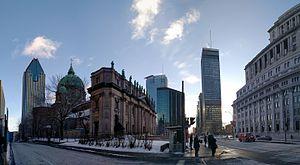
Basilique-cathédrale Marie-Reine-du-Monde de Montréal, vue de la rue.
La basilique-cathédrale Marie-Reine-du-Monde-et-Saint-Jacques-le-Majeur est le siège de l’archidiocèse de Montréal. C’est la quatrième plus grande église du Québec après l’oratoire Saint-Joseph, la basilique Notre-Dame et la basilique Sainte-Anne-de-Beaupré. Elle est située au centre-ville de Montréal, dans l’arrondissement Ville-Marie, au 1085, rue de la Cathédrale, à l’angle du boulevard René-Lévesque.
Le 1000 De La Gauchetière est le plus haut gratte-ciel de Montréal. Il mesure 205 mètres, la hauteur maximale permise par la Ville de Montréal et possède 51 étages. Il fut terminé en 1992. Il est aussi connu pour son atrium où l'on retrouve une patinoire.